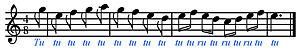
Inégalités Musique Baroque, Exemple 2
Les inégalités dans la musique baroque concernent les articulations, la durée des notes et des silences, la dynamique propre à chaque note, le timbre de chaque note et l'échelle des hauteurs qui est utilisée.